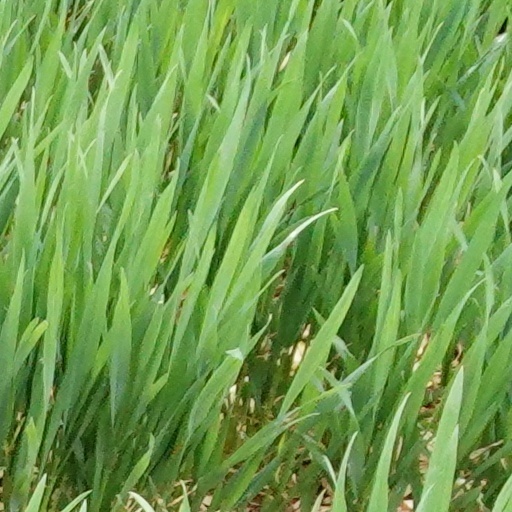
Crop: wheat